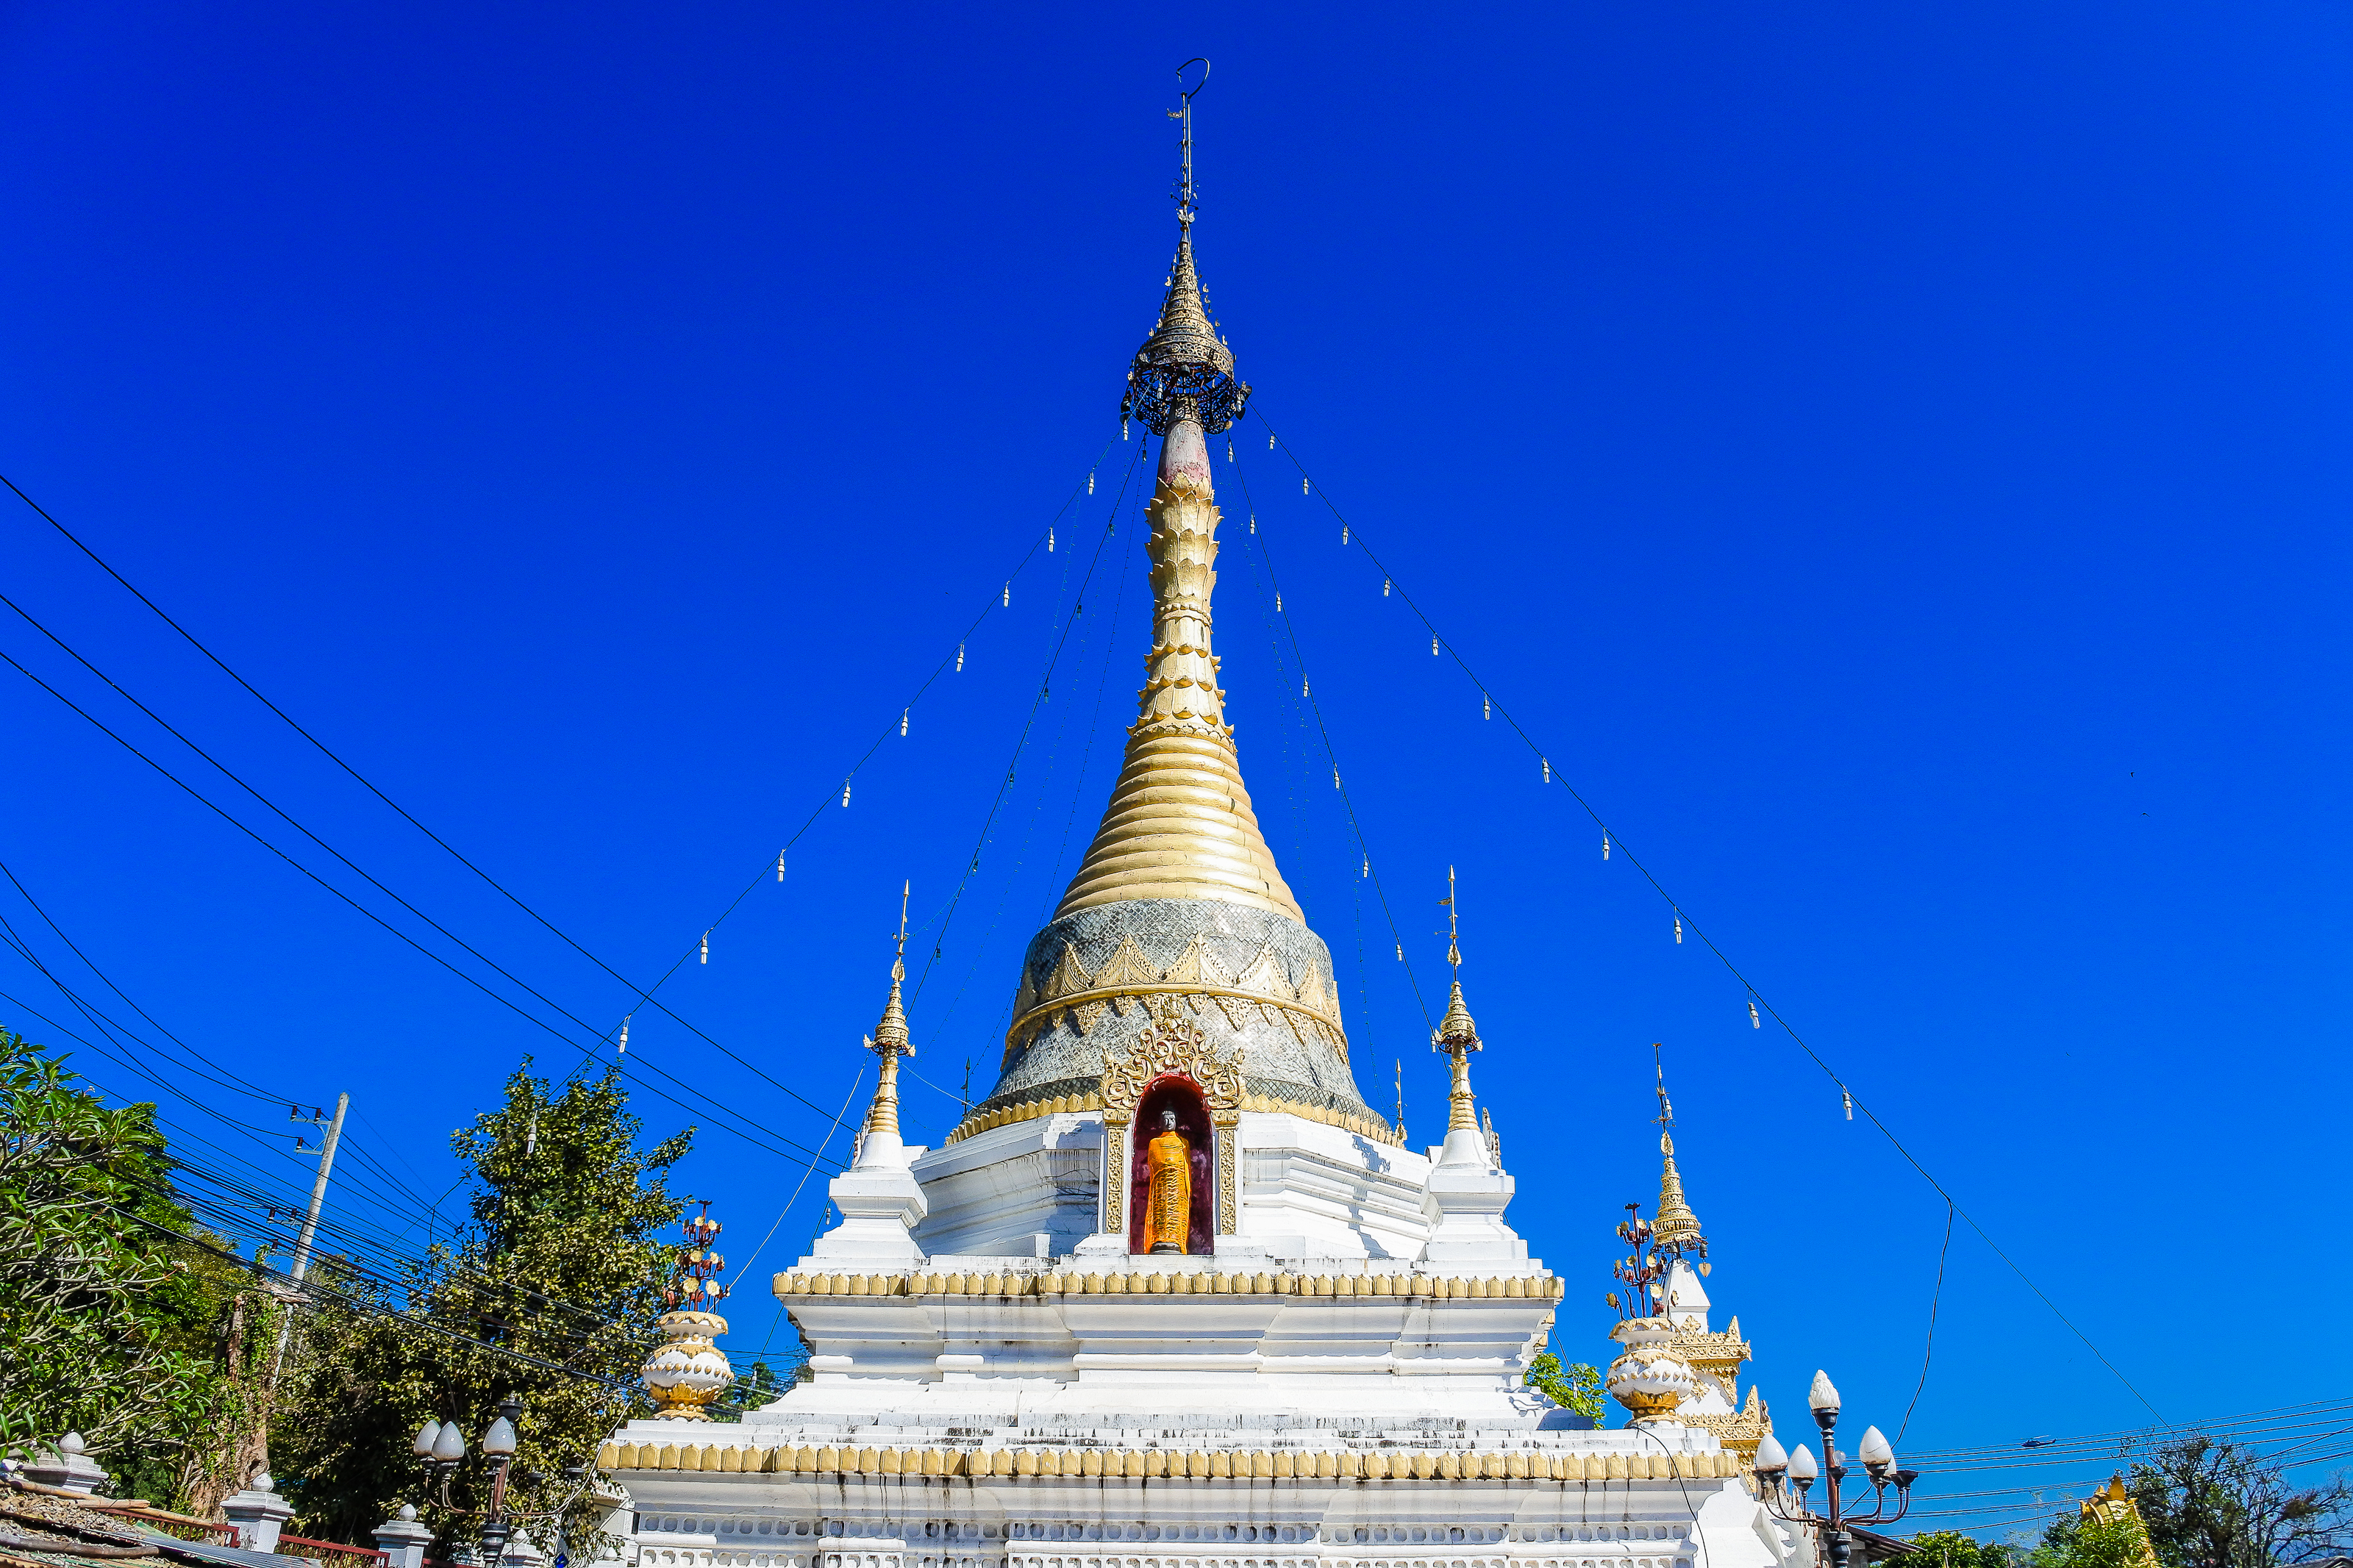
small, mountains, other, north, reservoirs, southeastasia, air, blond, trees, life, local, wisdom, mae, beautiful, parks, view, son, major, white, thailand, attractions, landmark, village, architecture, yai, green, cities, town, nature, asia, thai, hong, pagoda, folk, temple, location, style, fresh, landscape, doi, fog, place of worship, stupa, spire, tower, building, wat, sky, historic site, steeple, tourist attraction, monastery, national historic landmark, pilgrimage, tourism